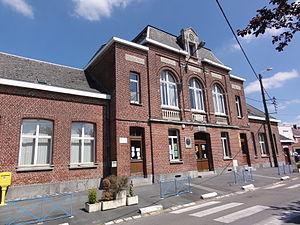
Gognies-Chaussée (Nord, Fr) mairie et écoles
Gognies-Chaussée est une commune française située dans le département du Nord, en région Hauts-de-France.